Sheriffs in the United States

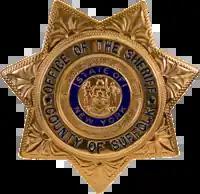
Sheriff badges are typically star-shaped, as opposed to the shield-shaped badges of most city police.

Sheriffs in the United States are the chief of law enforcement officers of a county. A sheriff is usually either elected by the populace or appointed by an elected body.